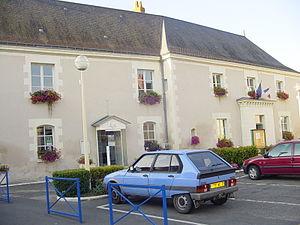
Mairie de Nouâtre
Nouâtre est une commune française du département d'Indre-et-Loire, en région Centre-Val de Loire.